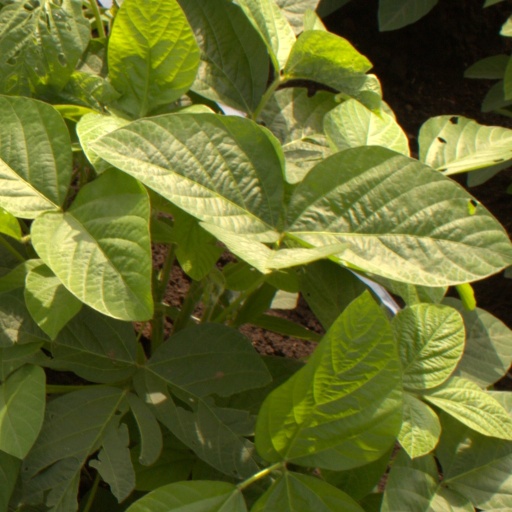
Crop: soybean